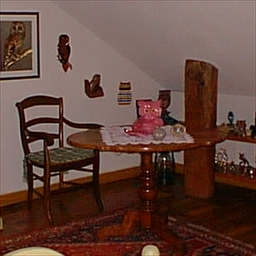
Room type: livingroom